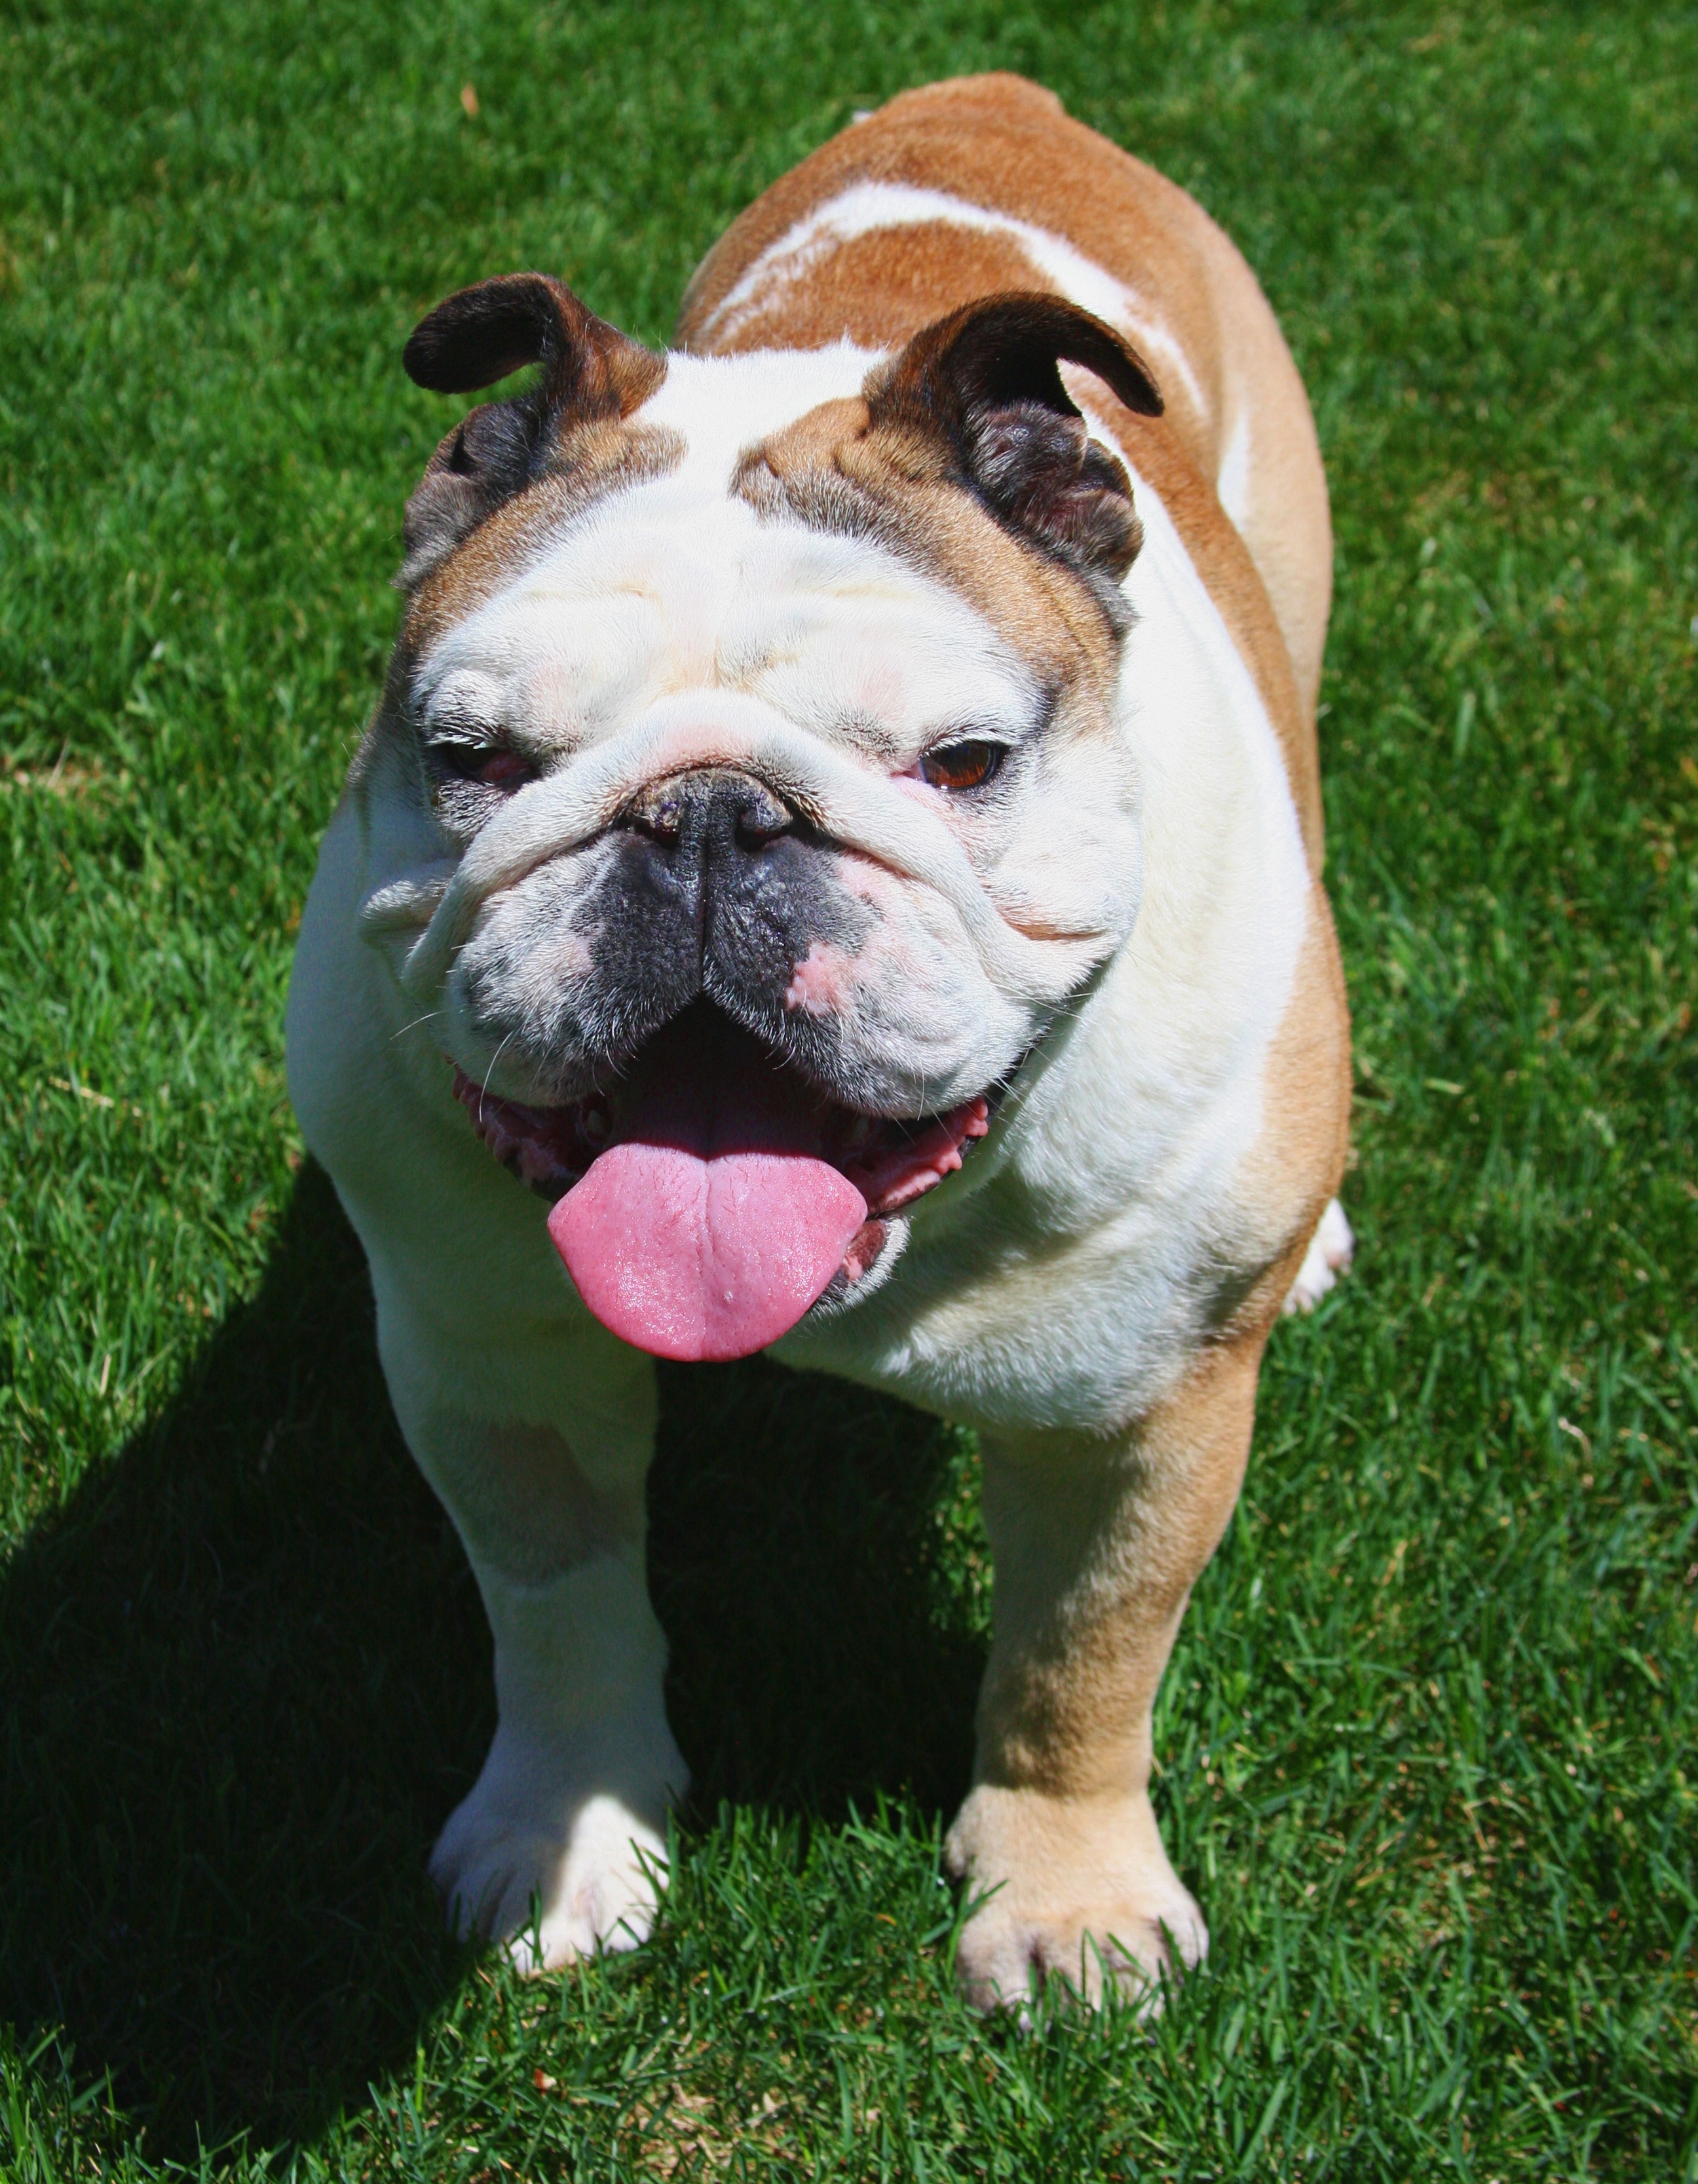
grass, white, dog, animal, cute, standing, pet, mammal, smiling, smile, bulldog, mouth, happy, happiness, vertebrate, expression, tongue, english, adorable, dog breed, breed, open mouth, bully, bull dog, old english bulldog, dog like mammal, olde english bulldogge, toy bulldog, british bulldogs, australian bulldog, white english bulldog, american bulldog